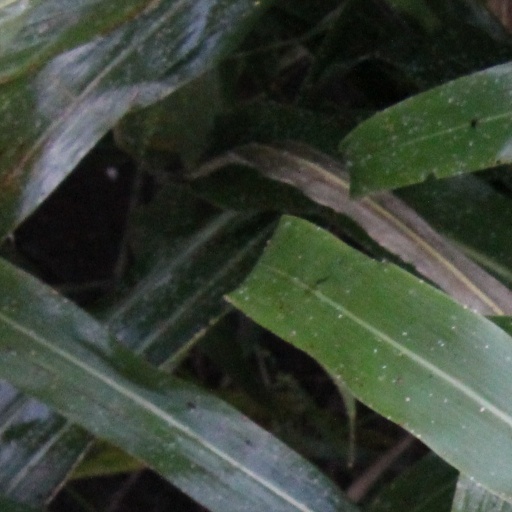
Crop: sorghum